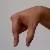
The image shows a hand gesture representing the letter 'Q' in Indian Sign Language.